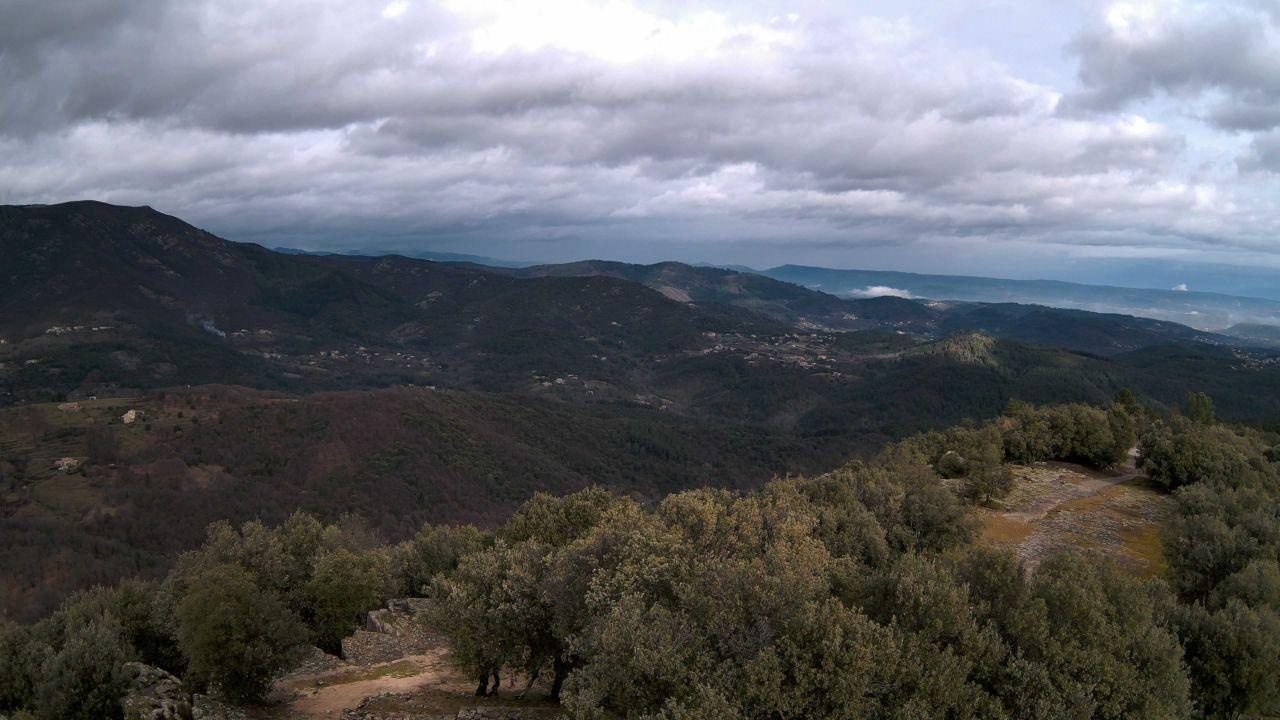
Fire: no
Smoke: yes